Mostyska

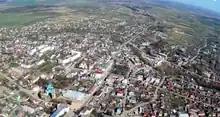
Aerial photo

Mostyska (both in the "" form), is a city in Yavoriv Raion, Lviv Oblast (region) of Ukraine. It hosts the administration of Mostyska urban hromada, one of the hromadas of Ukraine. The city is located in western portion of Sian Lowland near the border with Poland.